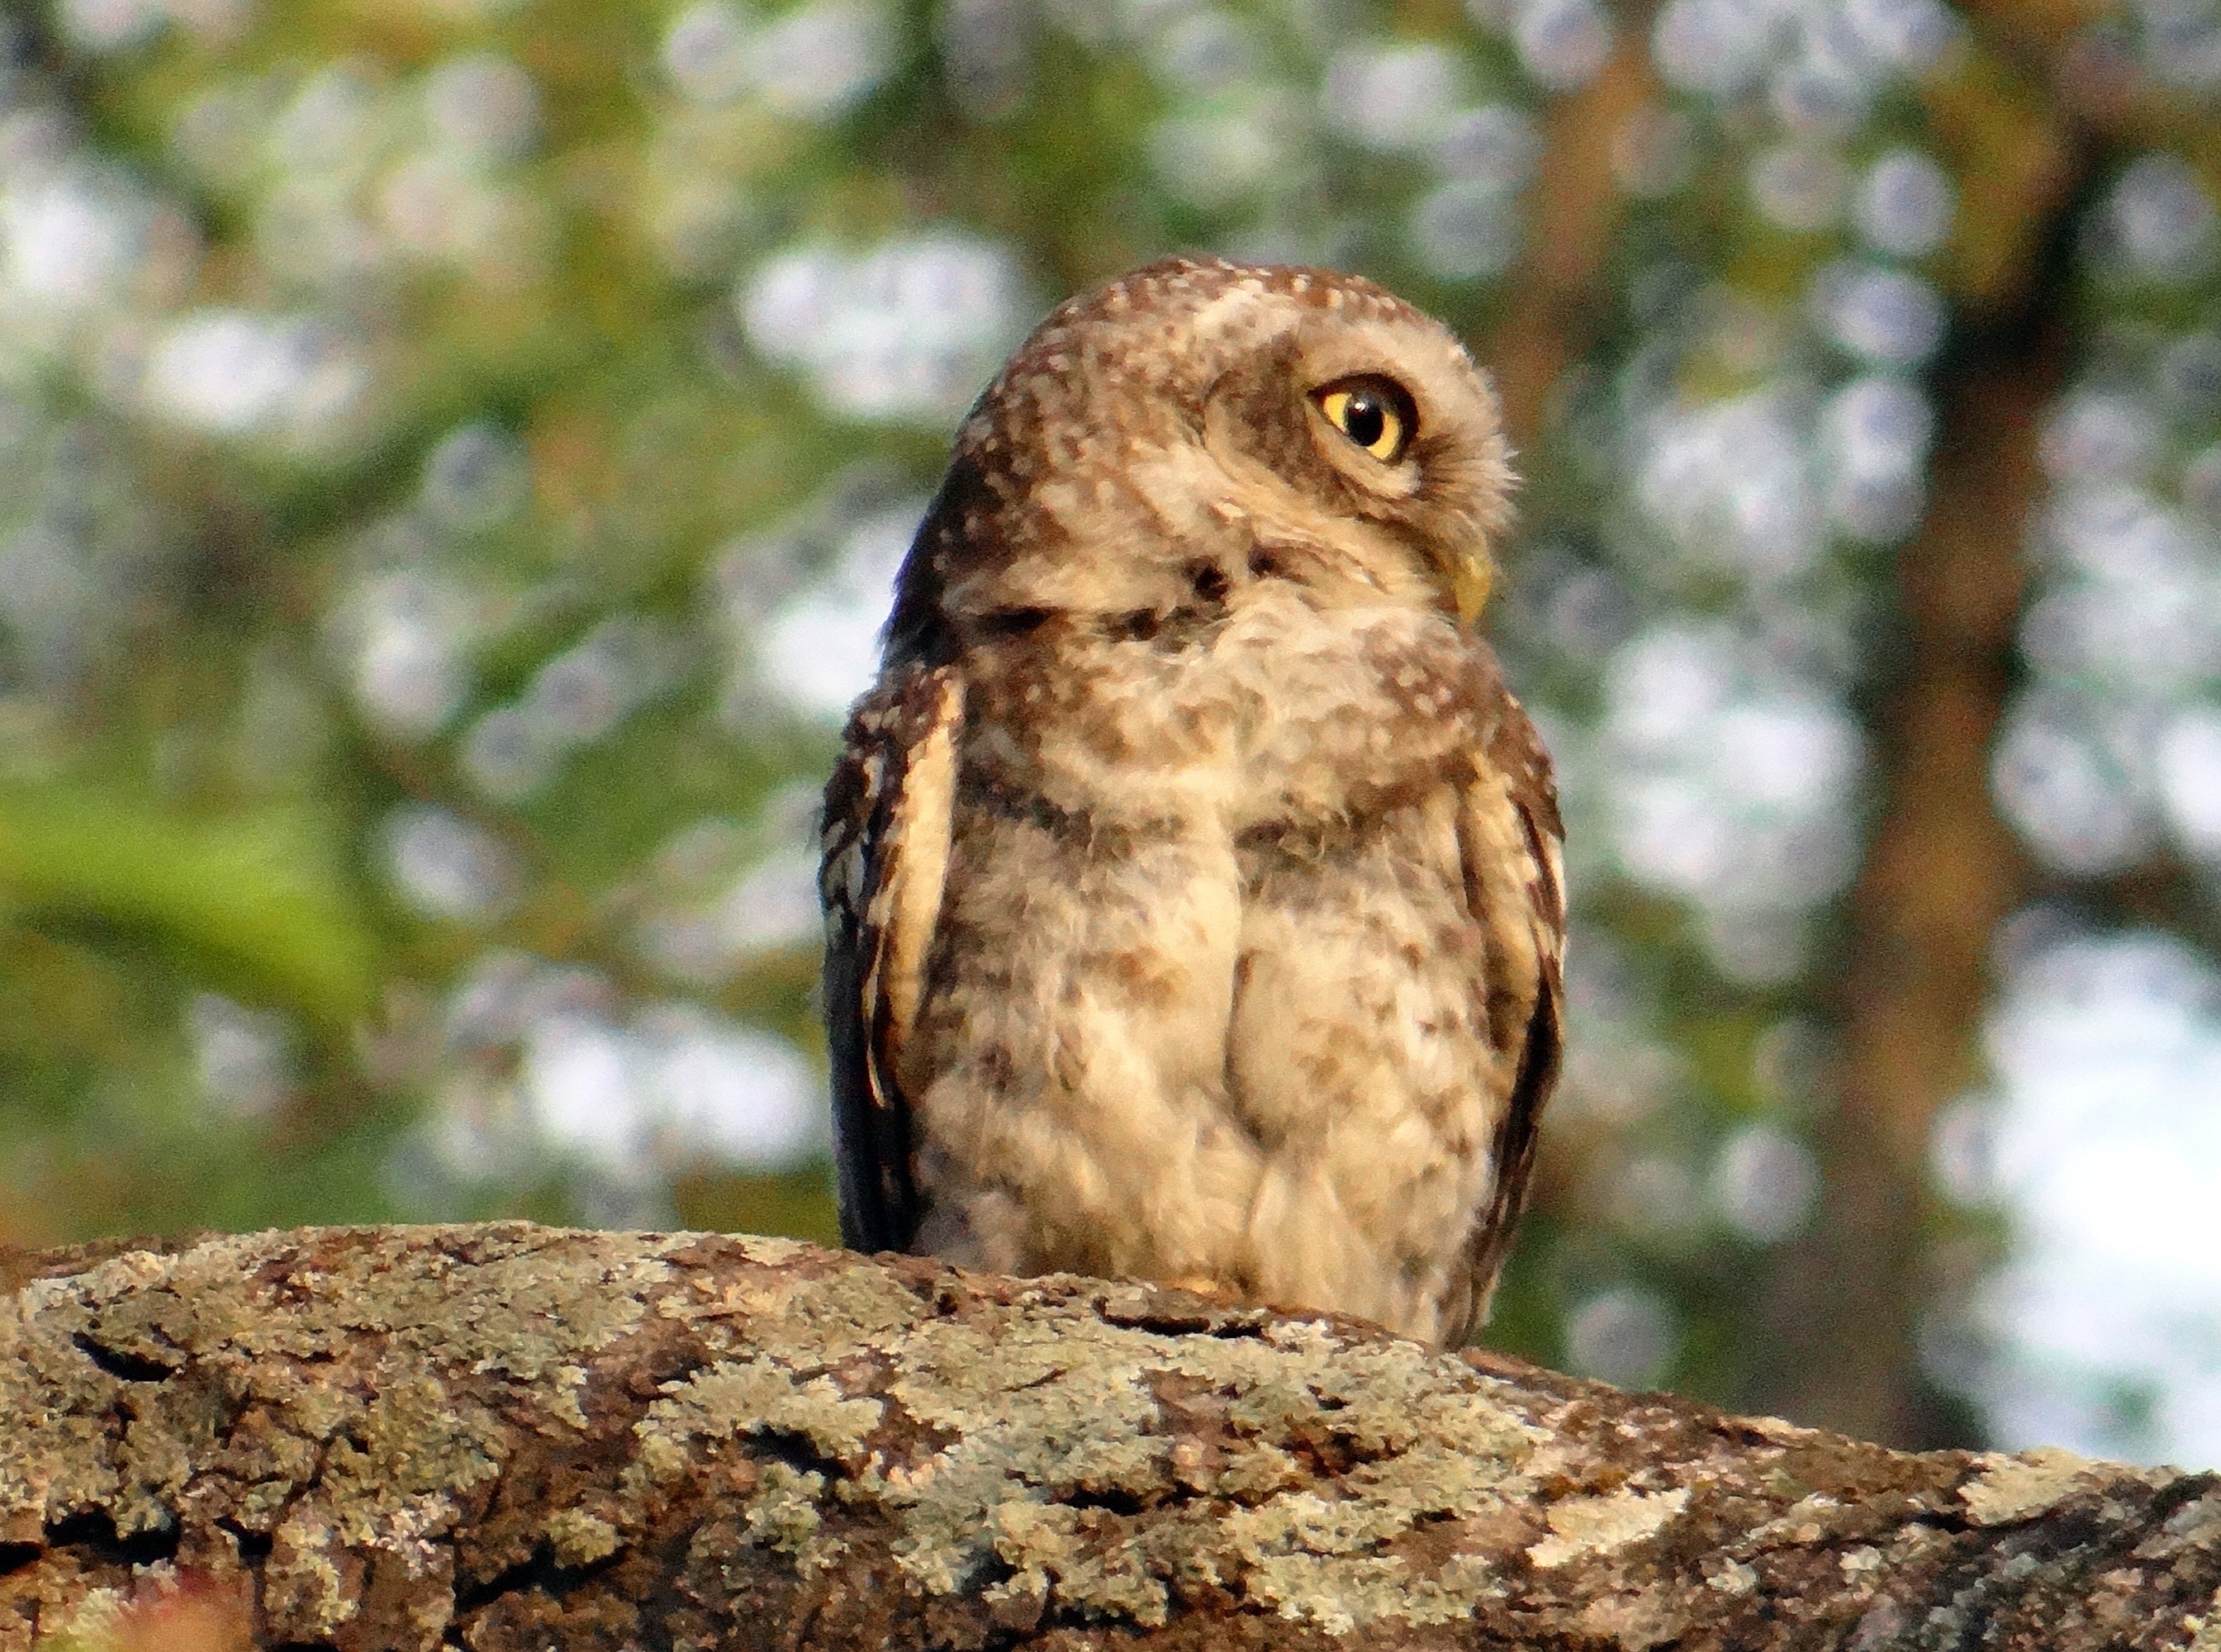
bird, wildlife, beak, predator, owl, fauna, bird of prey, vertebrate, india, hunter, nocturnal, spotted owlet, athene brama